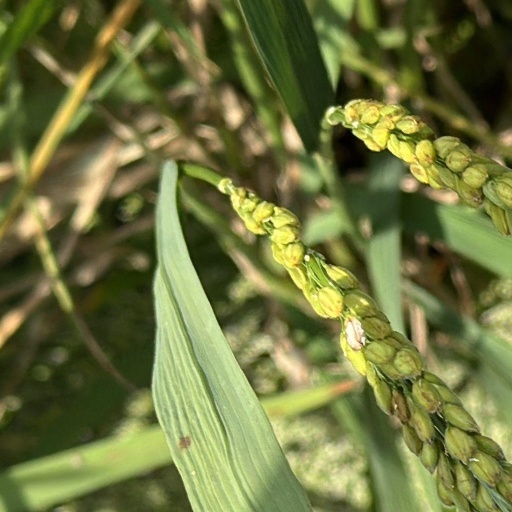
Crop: rice